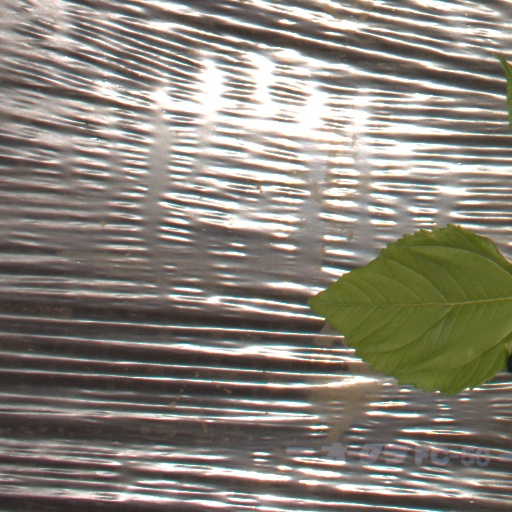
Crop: Jerusalem artichoke